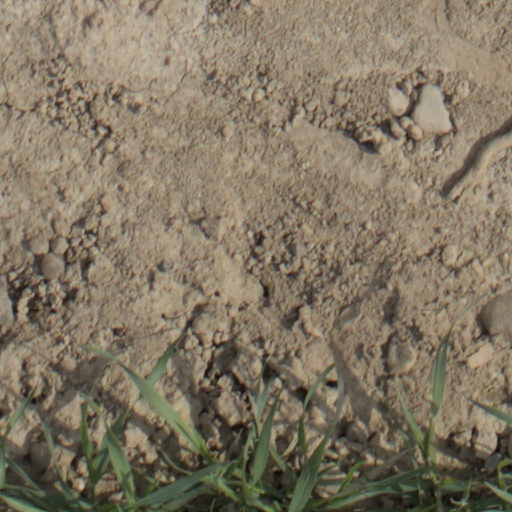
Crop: wheat